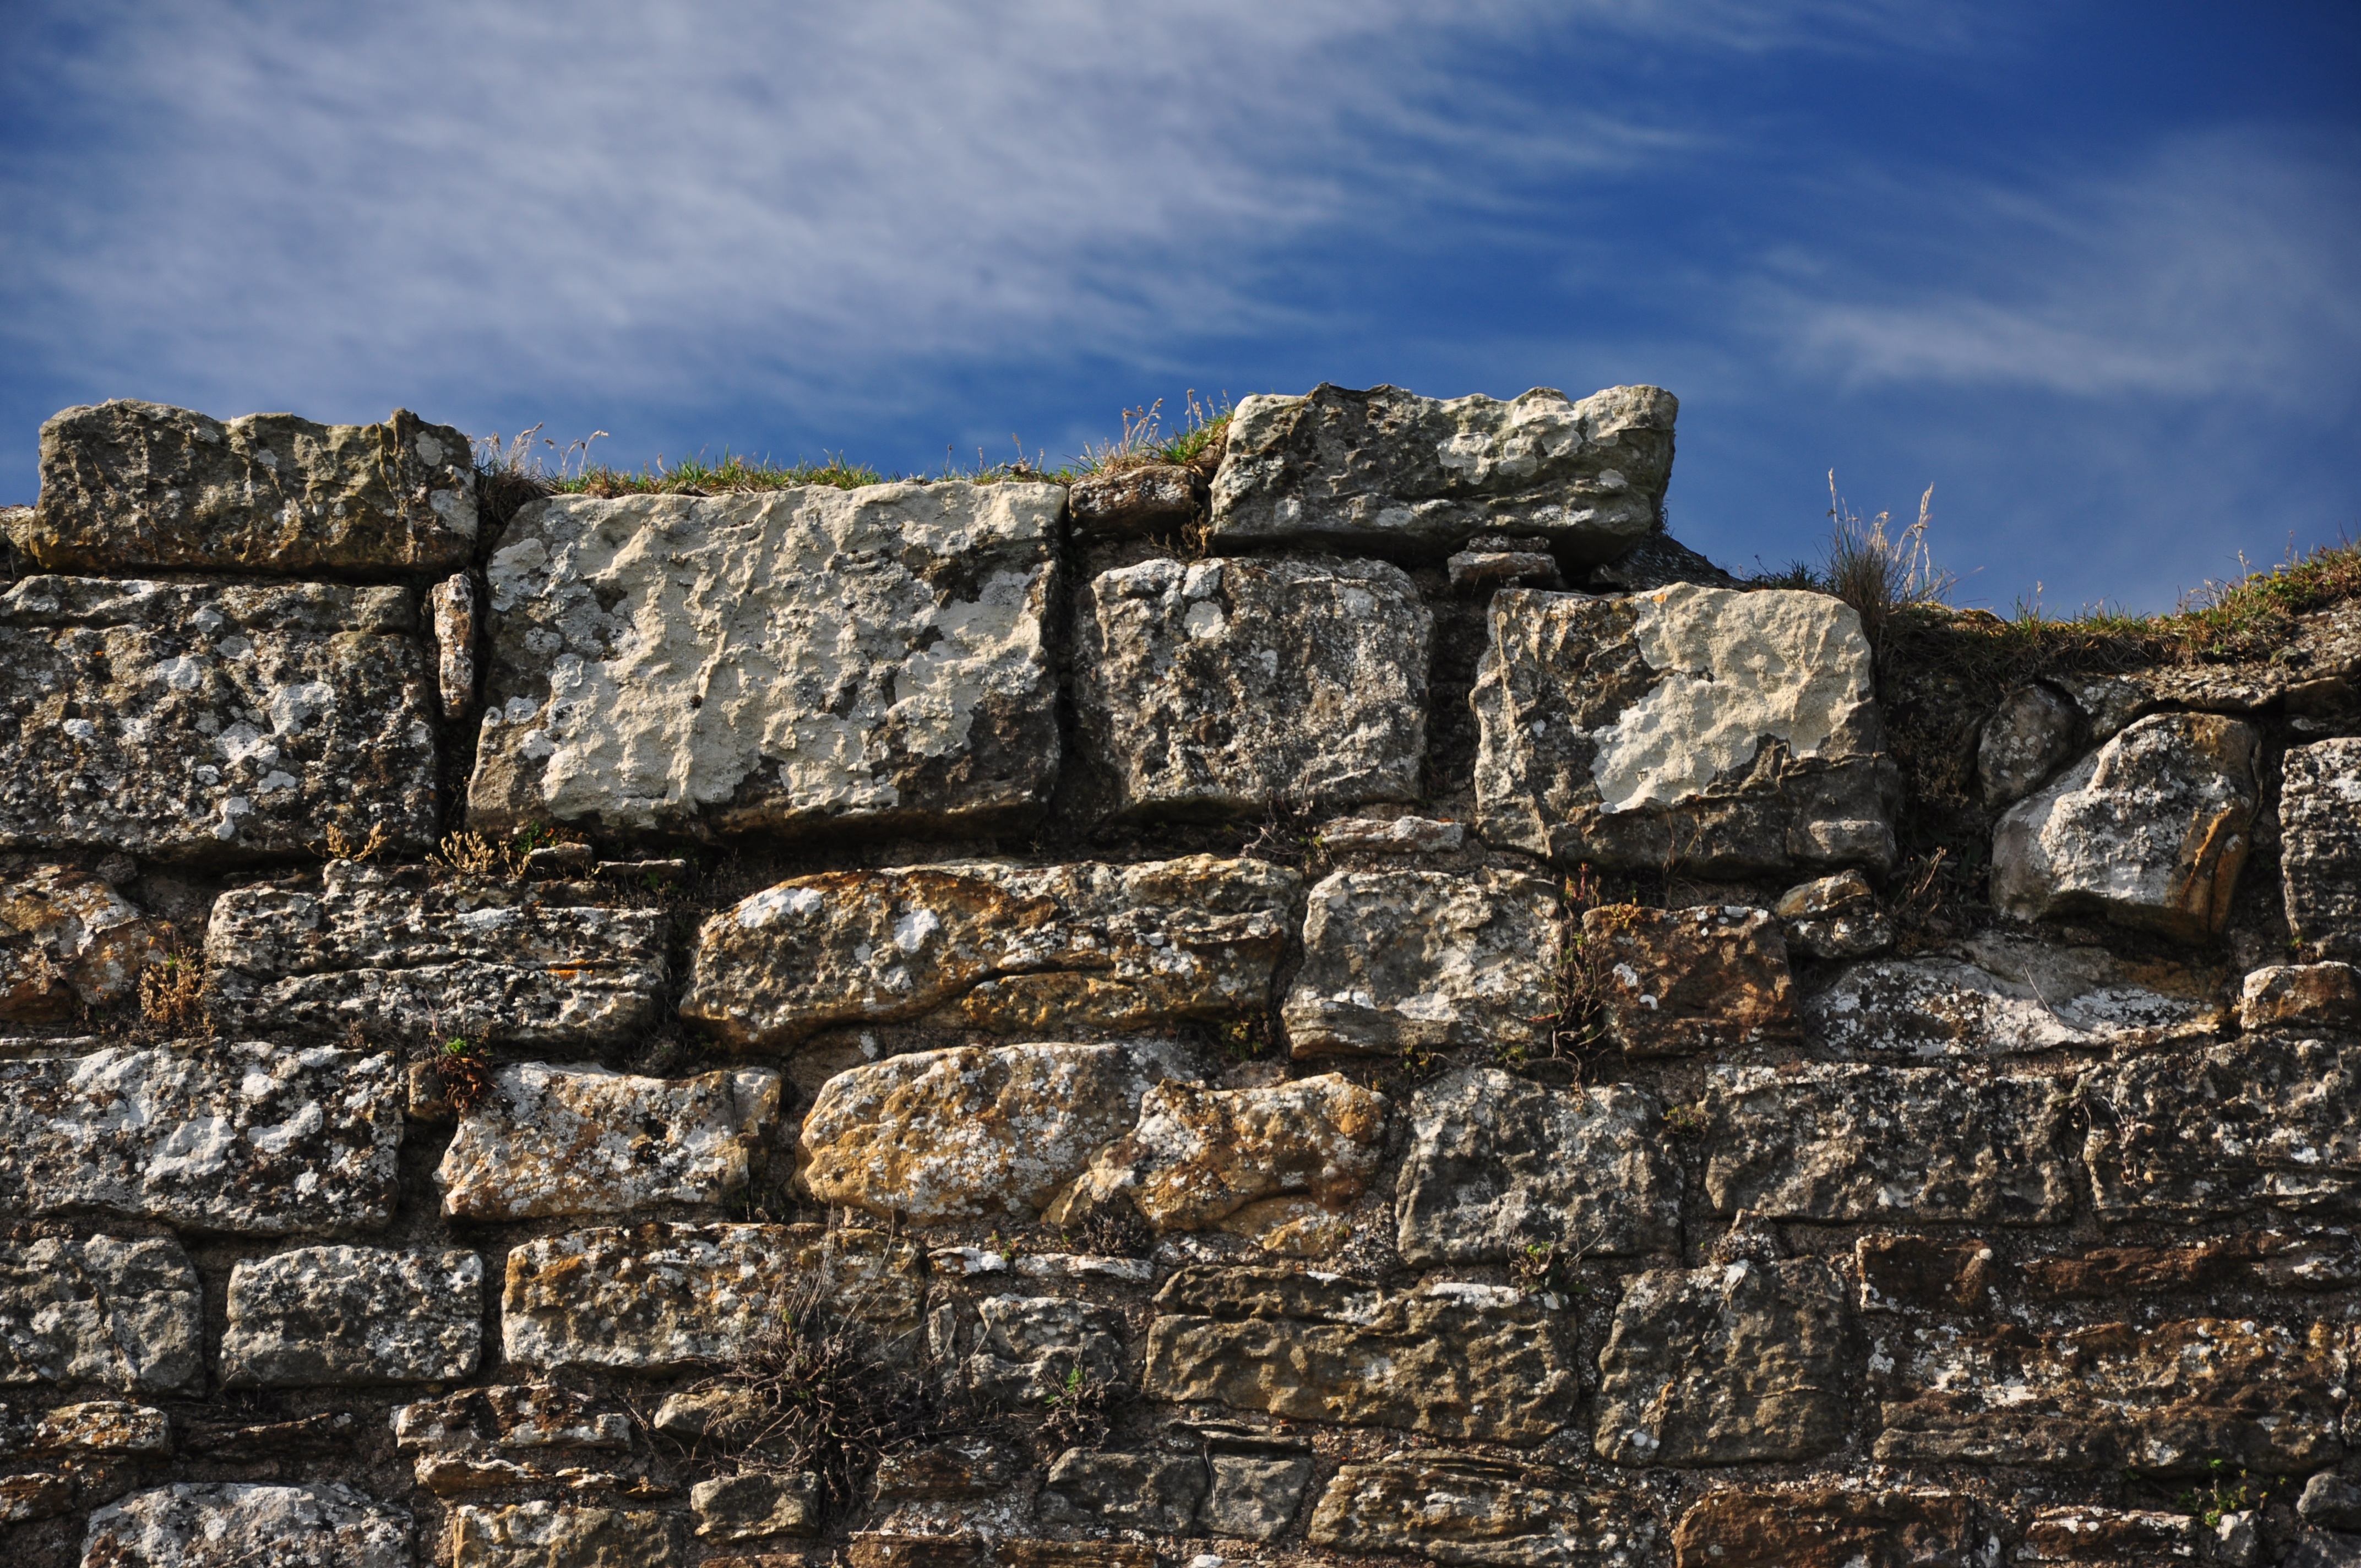
rock, building, old, wall, stone, monument, stone wall, terrain, material, ruins, historical, lake dusia, archaeological site, ancient history